London and Croydon Railway

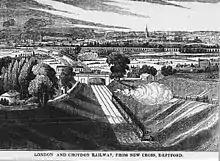
The railway at New Cross, 1839

The consultant engineer was William Cubitt. The line proved to be expensive to build, costing £615,000 rather than the estimated £180,000, due to large cuttings at New Cross and Forest Hill. The only severe gradient was 1:100 (1%) for from New Cross to Forest Hill. In addition to the viaduct where it joined the L&GR, there were 18 bridges, and three level road crossings, each attended by a "policeman".